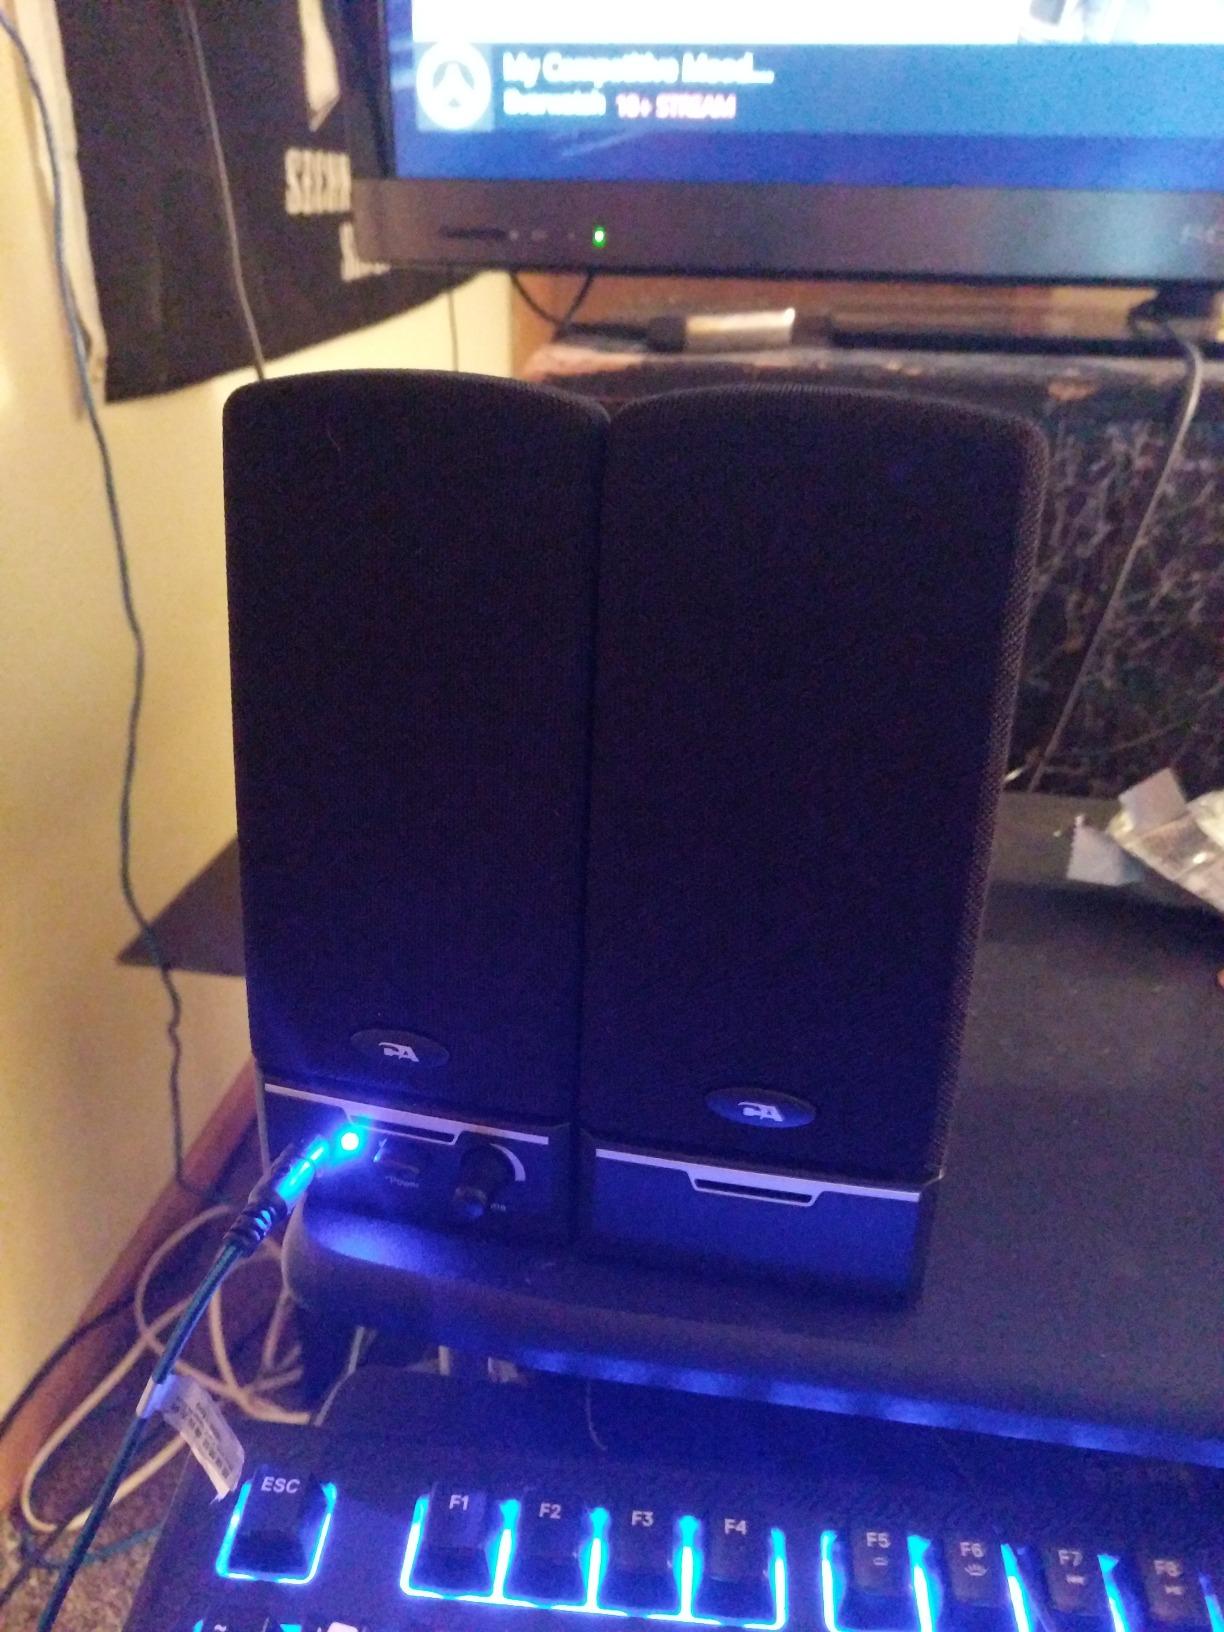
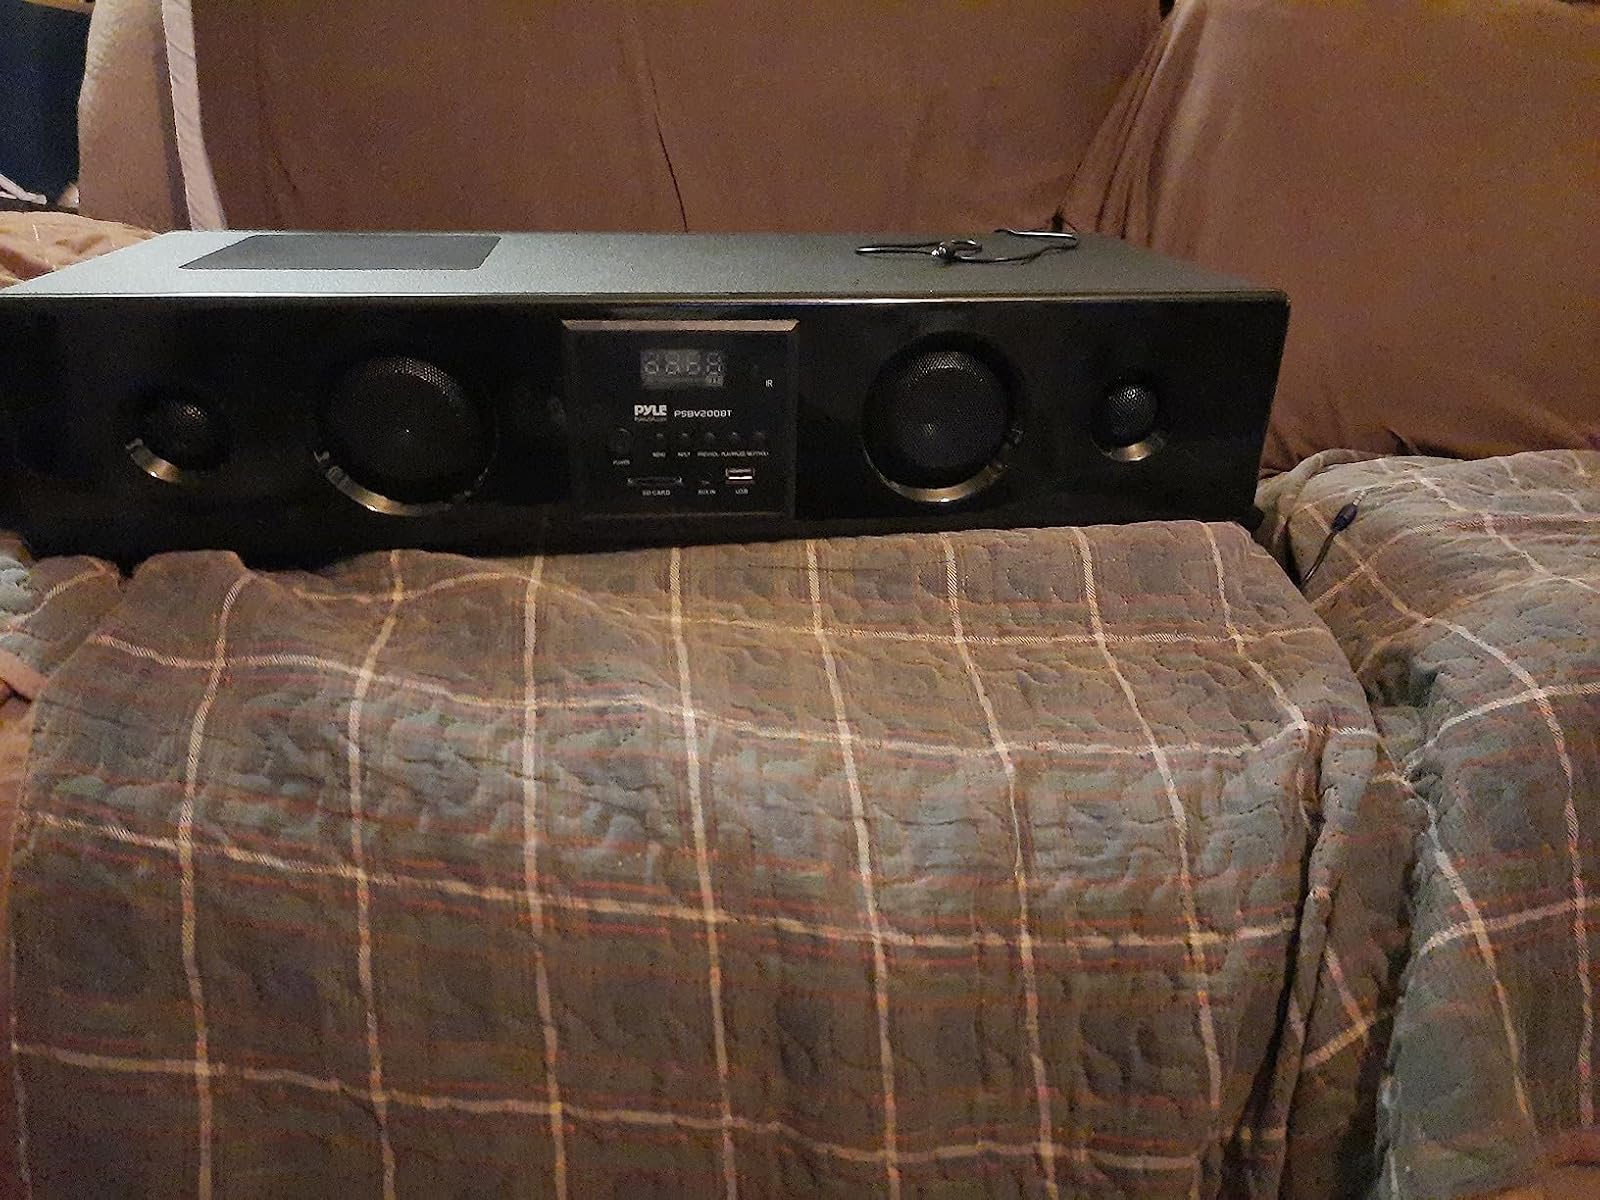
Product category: speaker
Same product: no